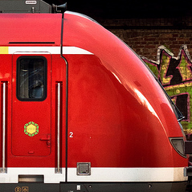
Vehicle type: Trains